Trúc Lâm

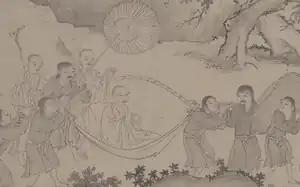
A corner of the painting "Truc Lam Dai Si Xuat Son Do", The painting depicts Tran Nhan Tong leaving the Vu Lam palace for a trip

In recent years, a new form of religious institution has emerged, associated with the Truc Lam Zen sect, which is the Truc Lam Zen Monasteries founded by the monk Thich Thanh Tu initiated. This is also a form of honoring and sublimating the Truc Lam Zen sect in modern social life.